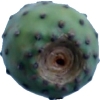
Label: cactus_fruit_green